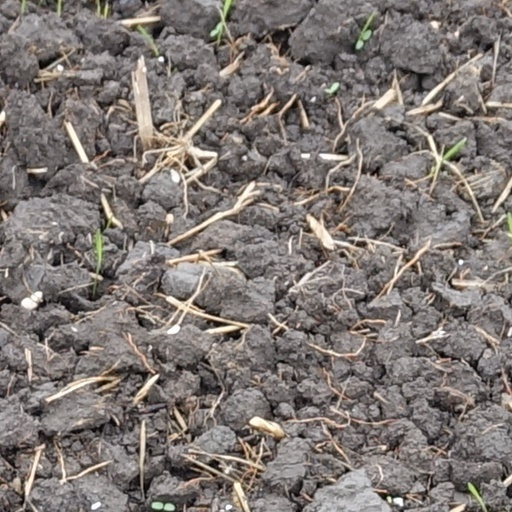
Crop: wheat